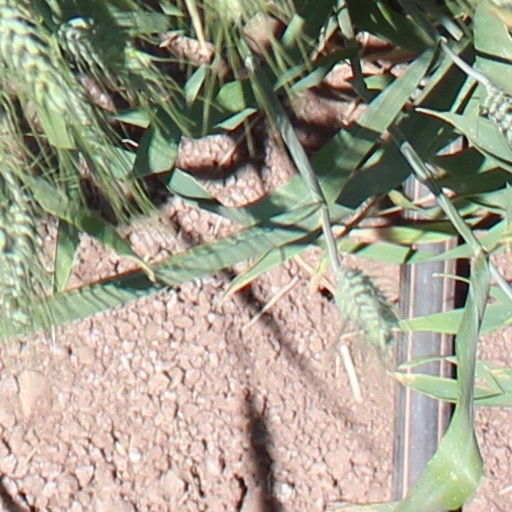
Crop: wheat